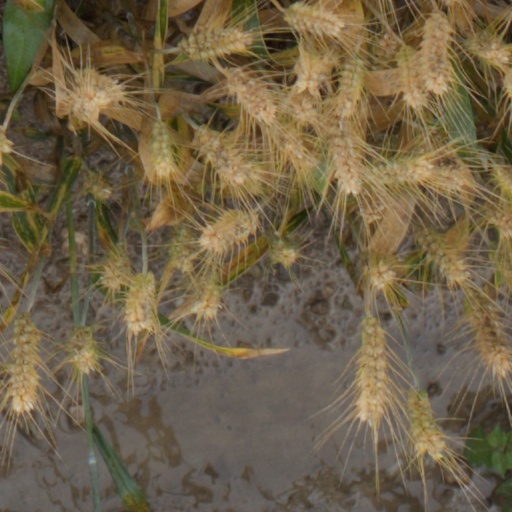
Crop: wheat